Easter in Latvia

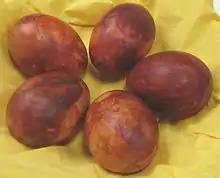
Lieldienas eggs

The Christian festival of Easter is celebrated in Latvia as Lieldienas. Lieldienas enters Holy Week with Palm Sunday, Maundy Thursday, Good Friday and Holy Saturday, but Sunday will mark first Lieldienas. Second Lieldienas is on Monday of the following week. Each day has a special significance. Also, many pagan elements of celebrating Lieldienas have become a tradition.